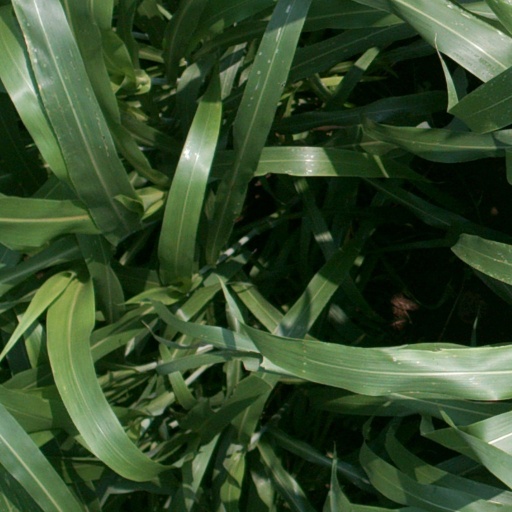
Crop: sorghum